Stenoloba solaris

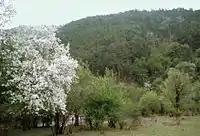
Habitat

The species name refers to the orange circular patch at the reniform stigma resembling the rising sun.